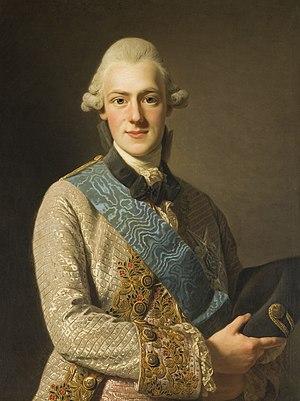
Frédéric-Adolphe de Suède, né le 18 juillet 1750 au palais de Drottningholm et mort le 12 décembre 1803 à Montpellier, est un prince suédois, fils cadet d'Adolphe-Frédéric de Suède et de Louise-Ulrique de Prusse et neveu de Frédéric le Grand. Il était titré duc d'Östergötland.